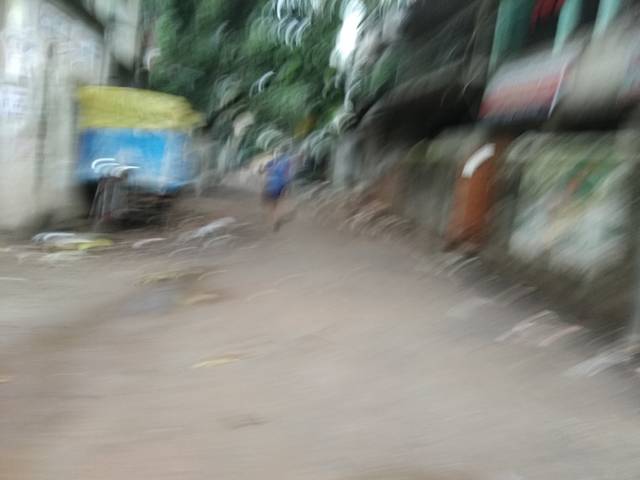
Region: Bangladesh
Coordinates: 23.826, 90.372